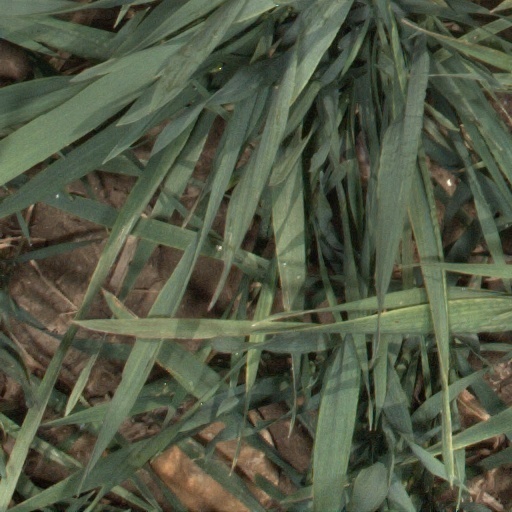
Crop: wheat